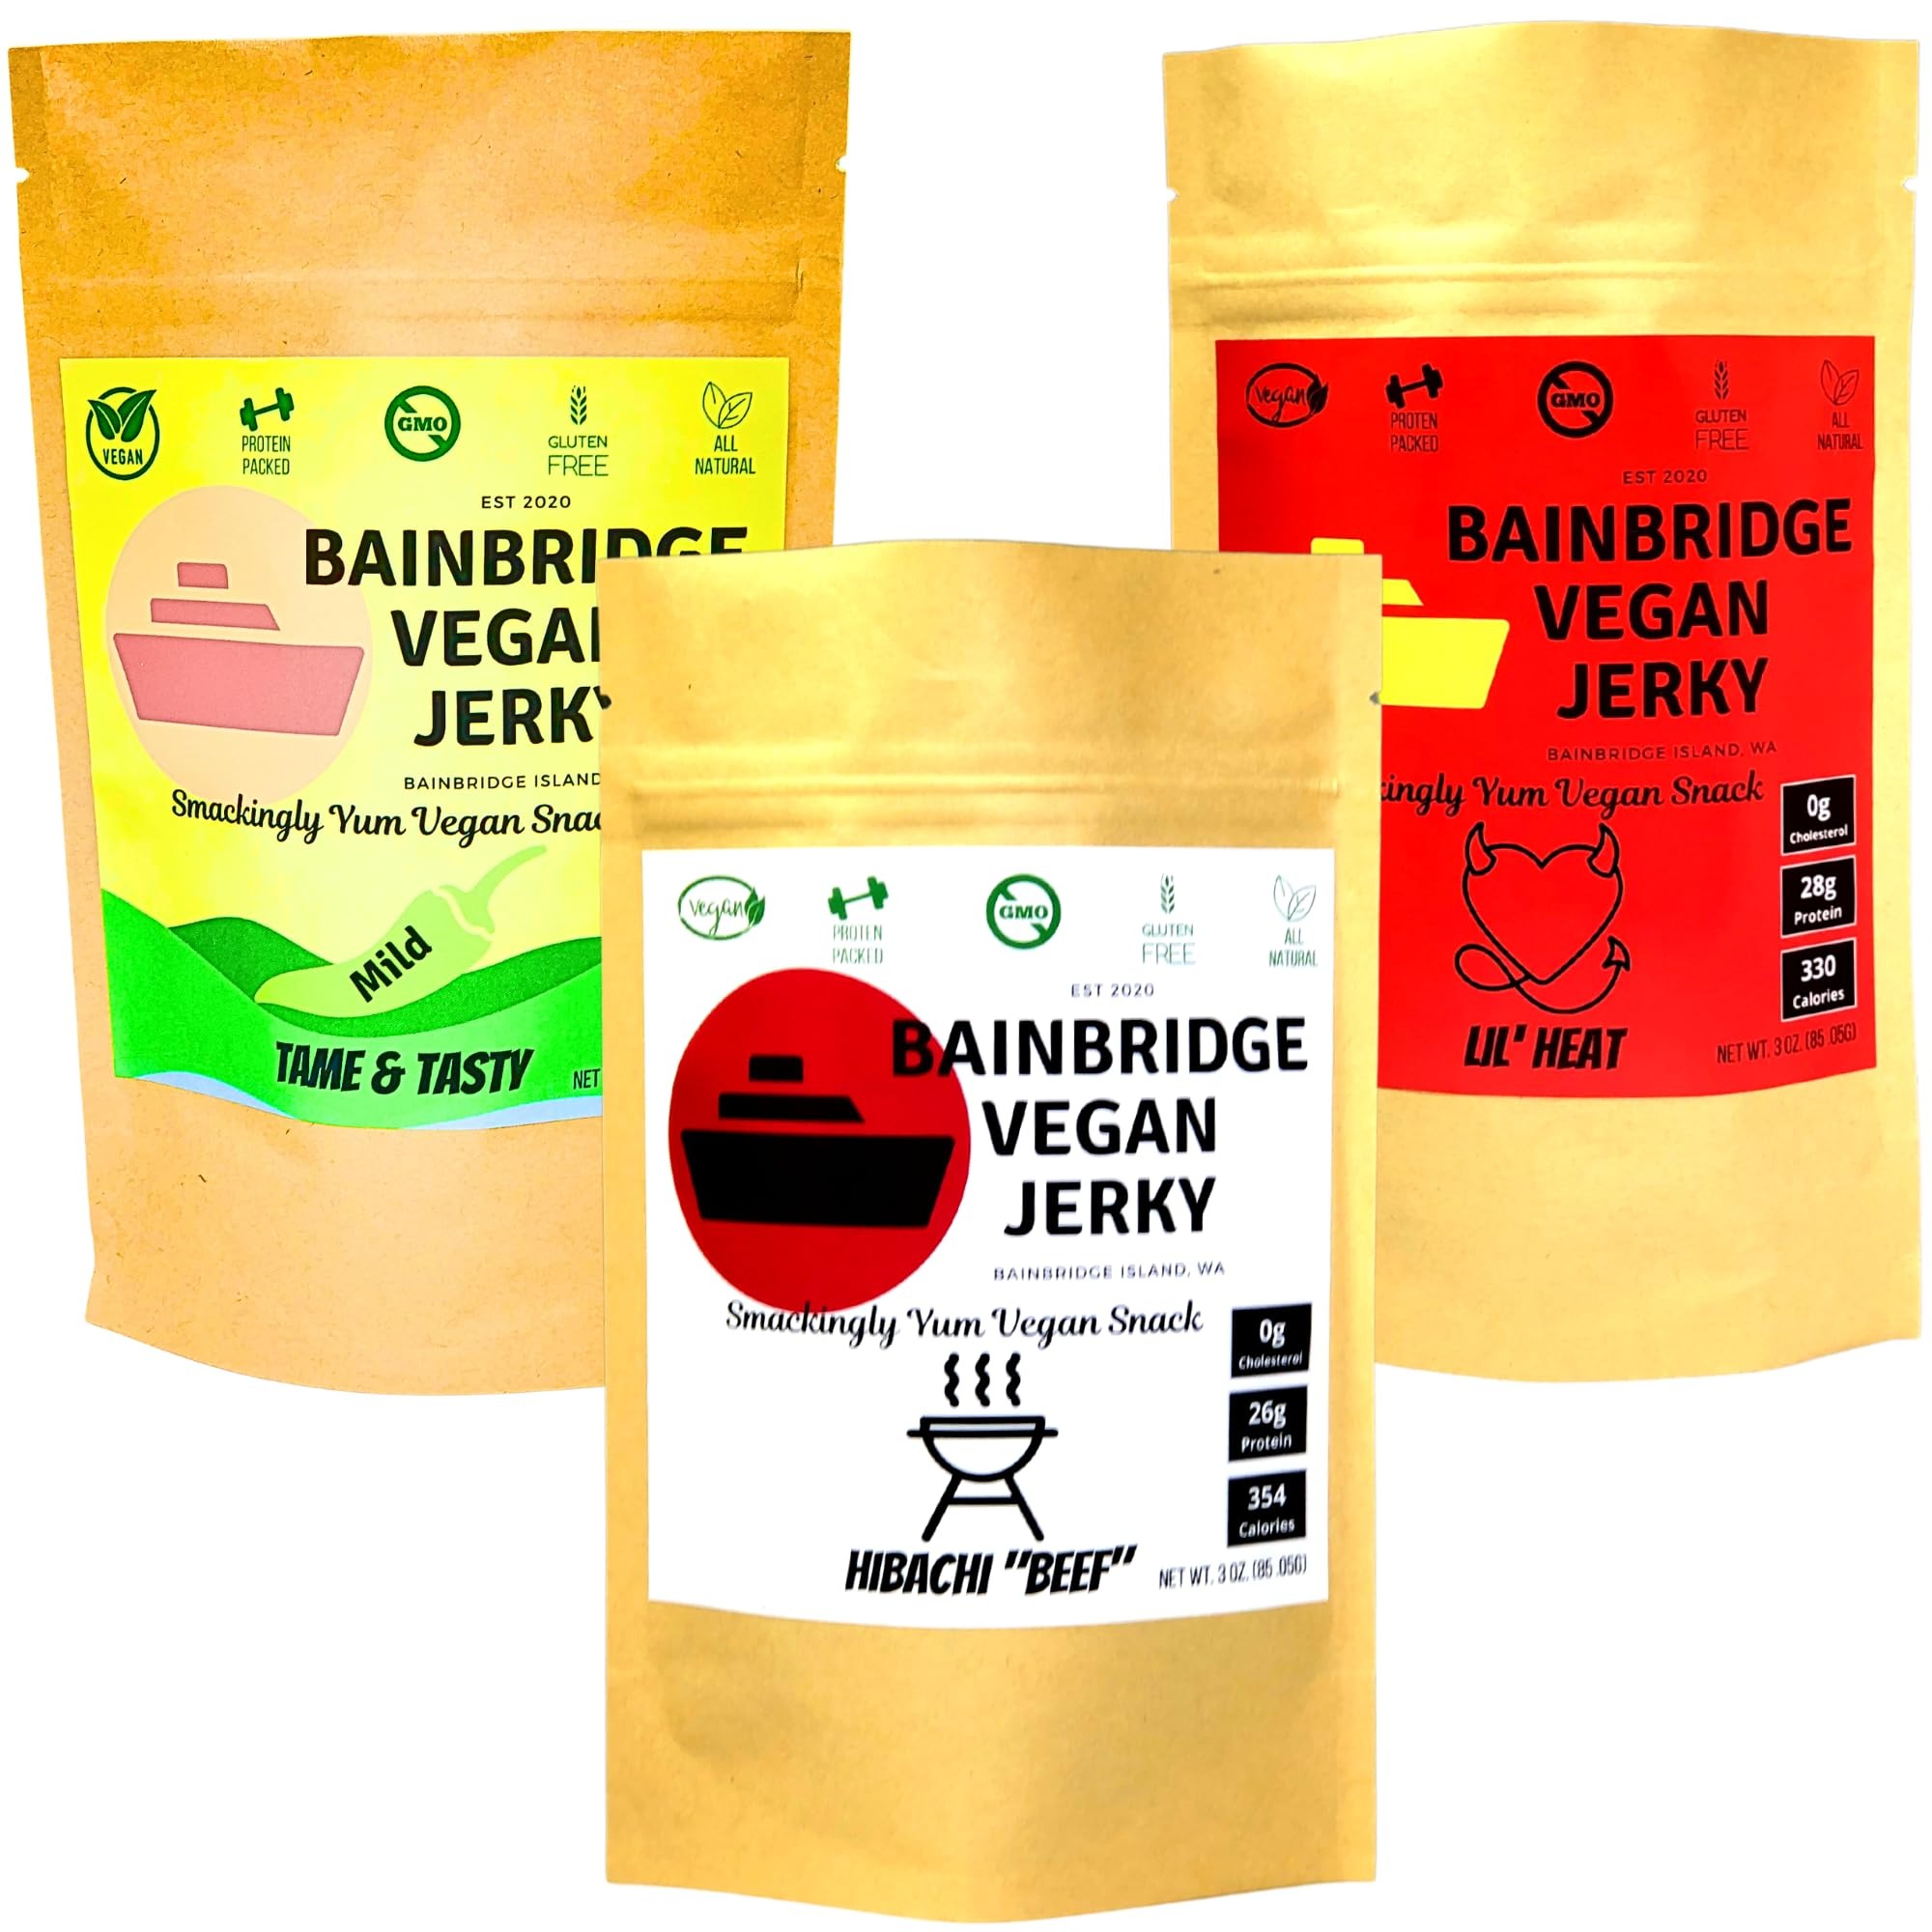
Item Name: Bainbridge Vegan Jerky – Variety Pack: Tame & Tasty, Lil' Heat, Hibachi "Beef", Vegan Jerky Plant Based Snacks, All Natural, Non-GMO, Gluten Free Vegan Meat/Vegetarian Jerky, 3 oz (Pack of 3)
Bullet Point 1: Vegan Protein Snacks - Each 1.5 oz serving (2 servings per pouch) of vegan beef jerky provides 13-14 grams of plant protein to give you a filling, on-the-go vegan snack while providing muscle nourishment. That’s 26-28 grams of protein per pouch!
Bullet Point 2: 3 Flavor Vegan Jerky Sampler - A great way to sample each flavor and find your favorite pouch of BVJ- Savory, Spicy, Tangy & Bold plant based jerky. Hand them out as vegan gifts.
Bullet Point 3: Keep It Fresh - Our meatless vegan jerky comes in a resealable standup pouch to keep your gluten free vegan snacks fresh with easy portability and storage to enjoy whenever and wherever you want.
Bullet Point 4: Mouthwatering Vegan Treats For Adults And Kids - We only use top quality spices and ingredients to create a hearty chewing, tastebud popping, meatless nuggets hand produced in the USA.
Bullet Point 5: Fake Vegan Beef Jerky Deliciousness - Our vegan products are 100 percent vegan food, all natural, cholesterol-free, non-GMO and gluten-free. Enjoy plant based meat in the style of classic beef jerky
Product Description: <p><b>Bainbridge Vegan Jerky- Variety Pack: Tame &amp; Tasty, Lil' Heat, &amp; Hibachi "Beef" (3 Pack - 3 oz)</b></p><p>✔ Vegan Protein Packed (26-28g per 3 oz pouch)<br>✔ Resealable, Standup 3 oz pouch<br>✔ Mild, Spicy, or Tangy Jerky Flavors<br>✔ Non-GMO<br>✔ Gluten Free<br>✔ All Natural<br>✔ Cholesterol-Free<br>✔ Vegan Meatless Meat Produced in the USA<br>✔ Great gifts for vegans<br>✔ Wonderful vegan stocking stuffers</p><p><b>About Bainbridge Vegan Jerky</b></p><p>Bainbridge Vegan Jerky listens to its fans. We consistently challenge ourselves to provide you with a premier plant-based vegetable jerky. That’s why we put together the perfect blend of top-quality herbs and spices to produce a bold, smackingly delicious, roasted vegan jerky made in small batches so that each nugget you put in your mouth is just as delicious as the one before. It's an inviting snack for vegans, vegetarians, and omnivores alike.</p><p>Based in the Pacific Northwest, Bainbridge Vegan Jerky is a small (really small) family business, on Bainbridge Island, WA, USA. We are at your service and dedicated to you. You are you our top priority and the driving force behind our little company. It is our sincerest desire with unrelenting efforts that we provide you with a top-tier vegan jerky.</p><p><b>Want a Hot Snack or Soften Up the Jerky More?</b></p><p>Just remove the jerky from the pouch and microwave for 5 seconds for a hot, mouthwatering snack.</p><p><b>30 Day Money Back - No Questions Asked</b></p><p>If for any reason you are not happy with the Bainbridge Vegan Jerky you receive, we will refund you in full and you can keep the rest. No questions asked, and no need to return anything, period.</p><p><b>Do Not Refrigerate or Freeze</b></p><p>Store product at room temperature. Refrigeration or freezing causes moisture to form upon thawing. As with most vegetarian food, mold is much more likely to occur when exposed to moisture.<br><br><b>Contains: Soy</b></p>
Value: 3.0
Unit: Count

Price: 27.95